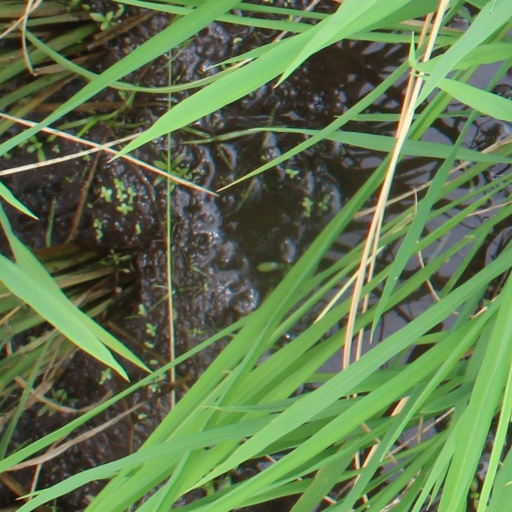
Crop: rice